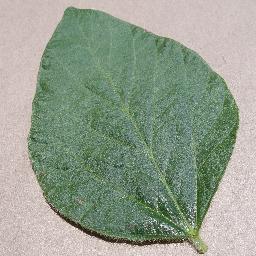
Label: Soybean___healthy